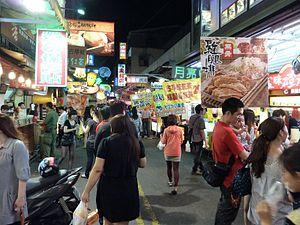
Taichung est une municipalité spéciale du centre-ouest de l'ile de Taïwan. Avec une population de plus de 2,81 millions d'habitants, Taichung est la seconde ville la plus peuplée de Taïwan après celle de Kaohsiung en juillet 2017. Son nom chinois signifie « centre de Taïwan ». Elle sert de noyau de l'aire métropolitaine Taichung-Chunghua, laquelle est la seconde plus grande aire métropolitaine de Taïwan. La ville actuelle a été formée lorsque le comté de Taichung fusionna avec la province originelle de Taichung afin de former la municipalité spéciale le 25 décembre 2010.